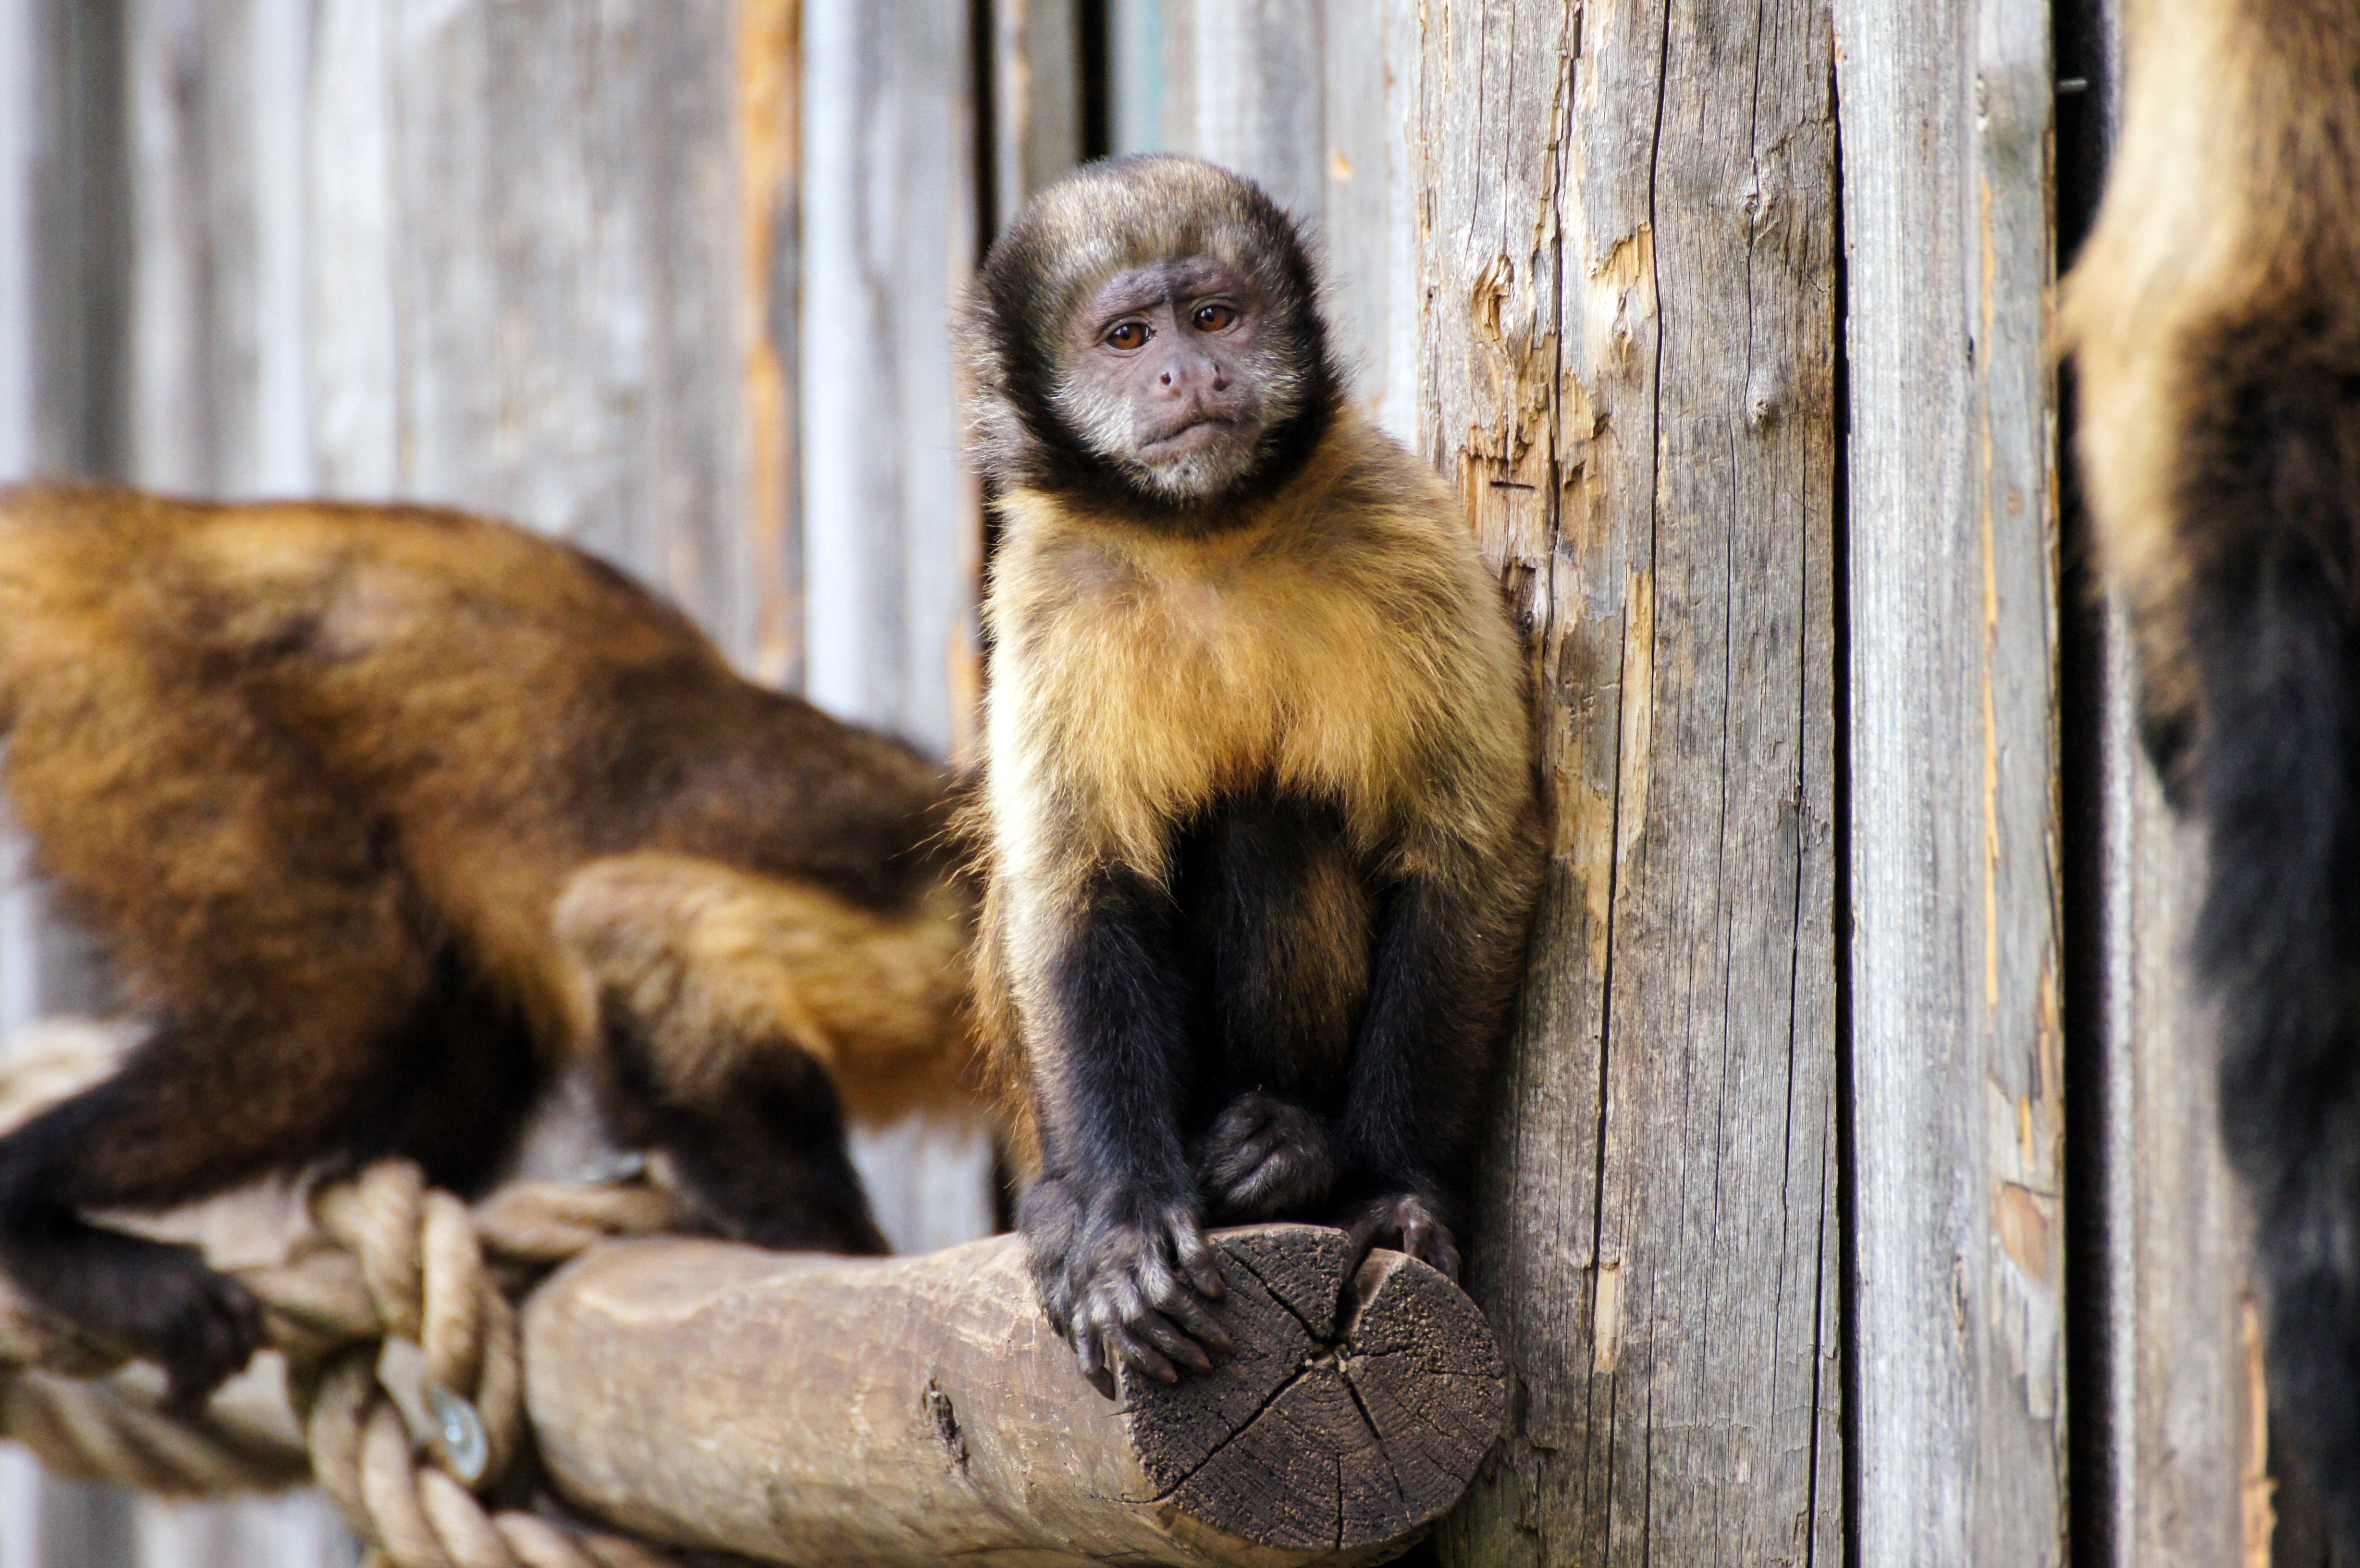
nature, animal, wildlife, zoo, fur, portrait, africa, mammal, thoughtful, lonely, monkey, fauna, primate, sit, wild animal, sad, monkey family, creature, caught, animal world, tiergarten, capuchin, macaque, old world monkey, imprisoned, yellow breast, yellow bellied capuchin, new world monkey